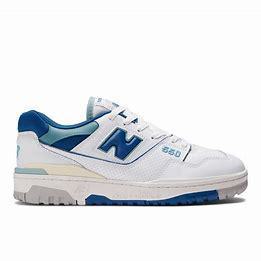
Brand: New
Model: Balance New Balance 550